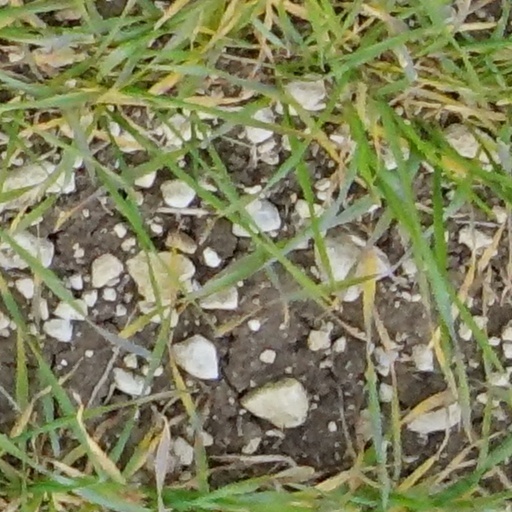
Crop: wheat